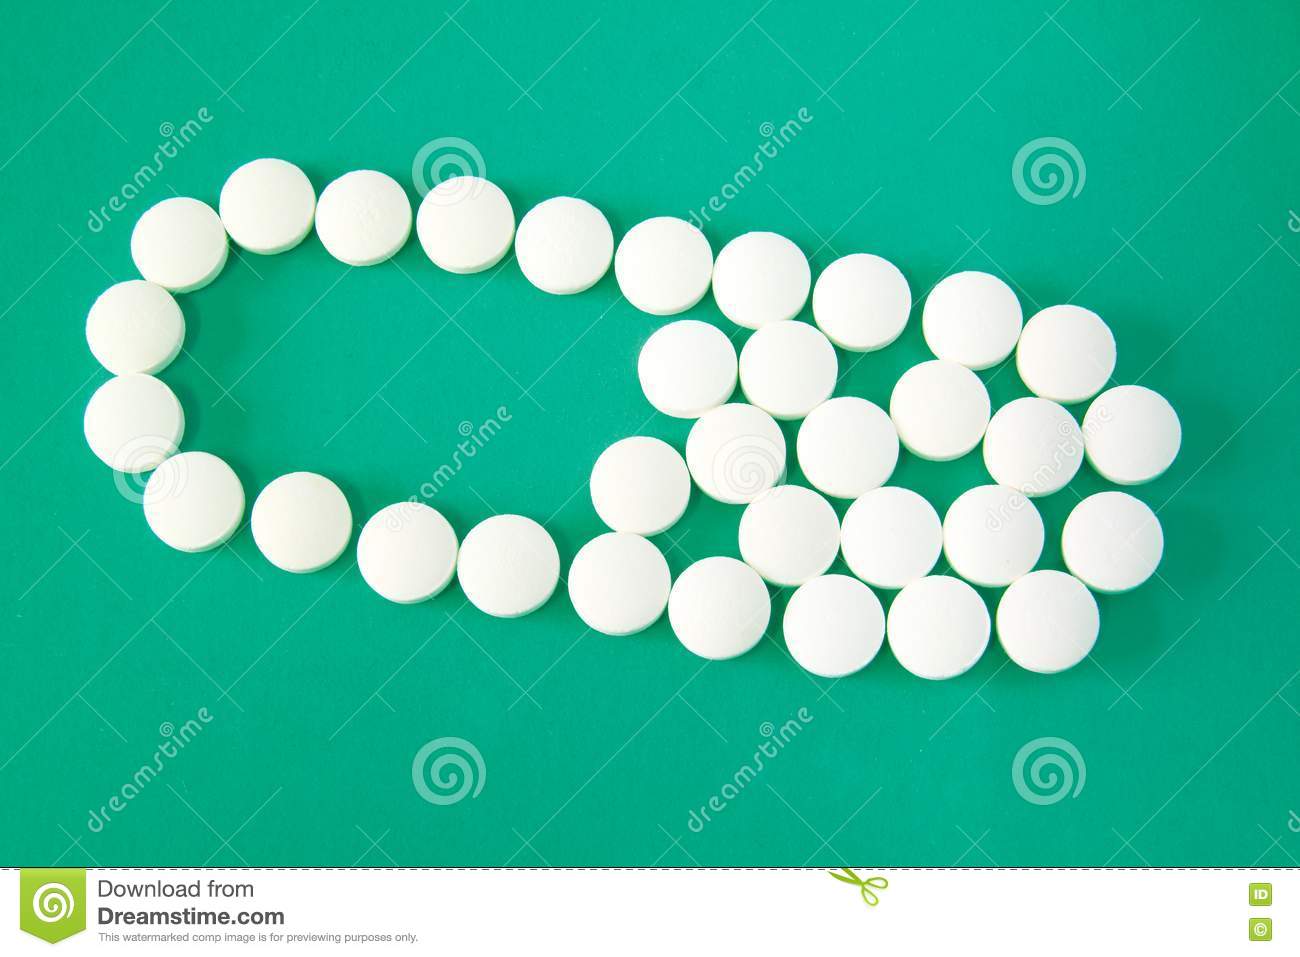
Label: plastic